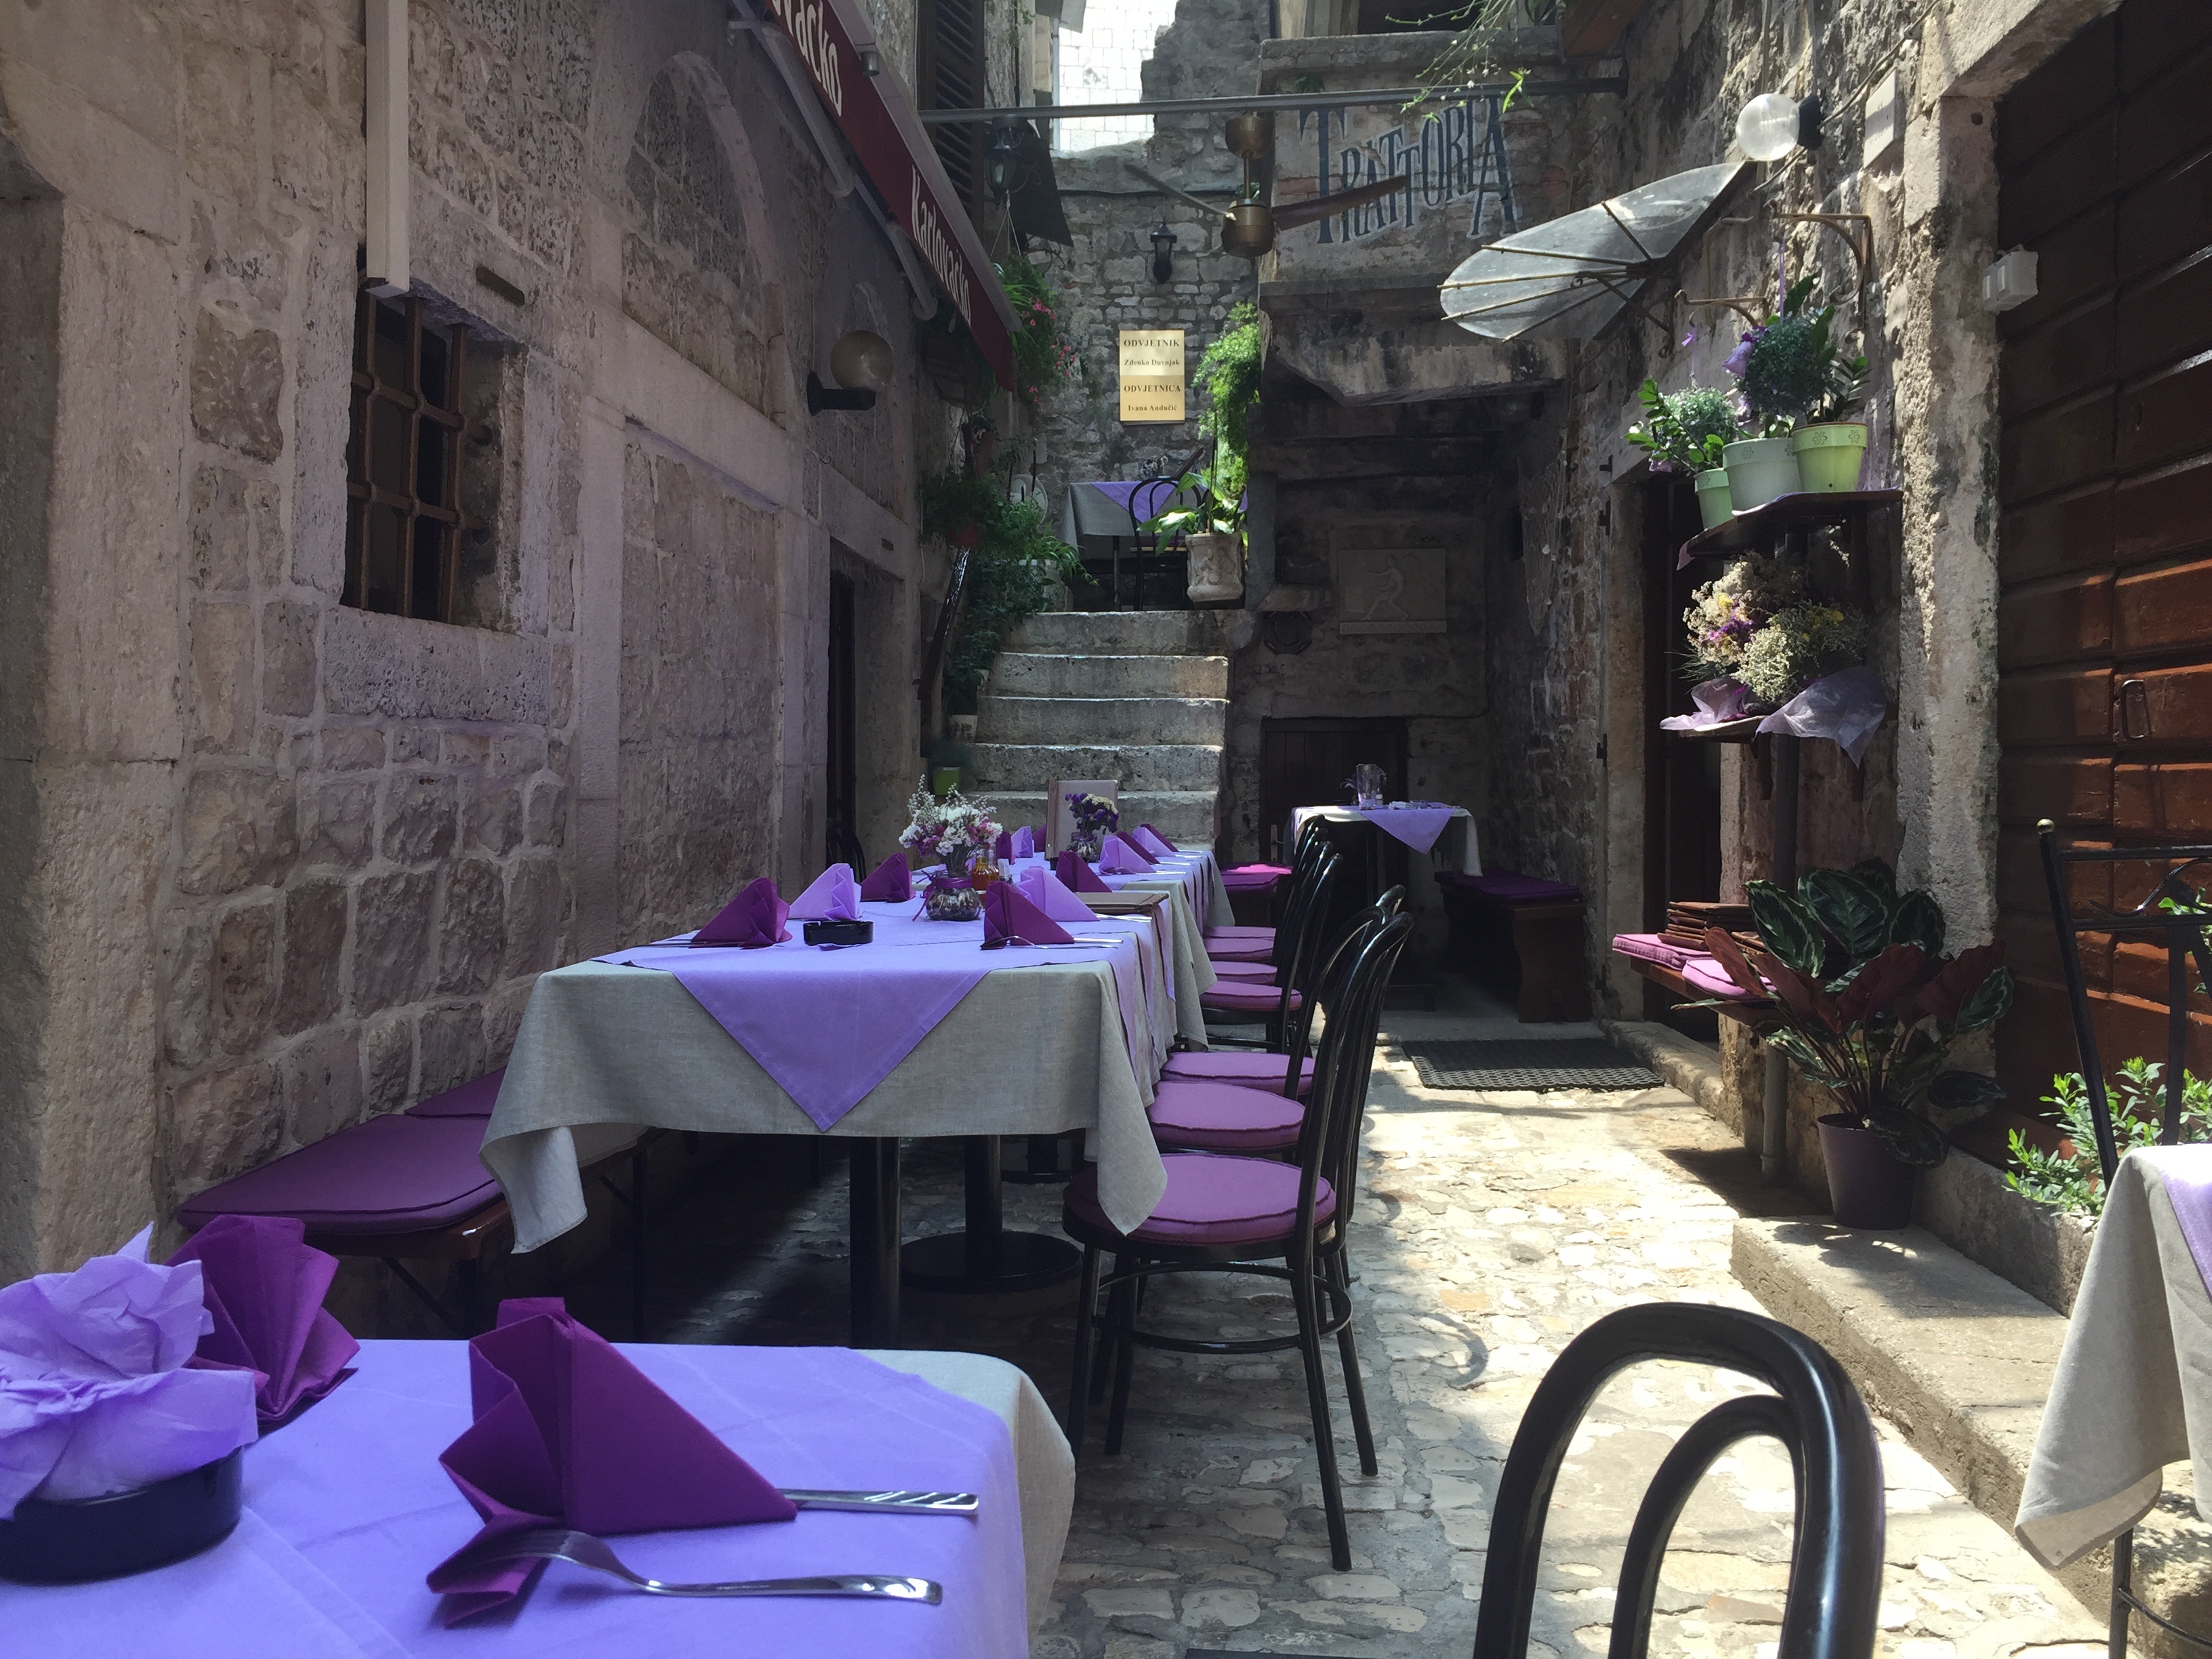
flower, restaurant, peace, romance, lunch, courtyard, italian restaurant